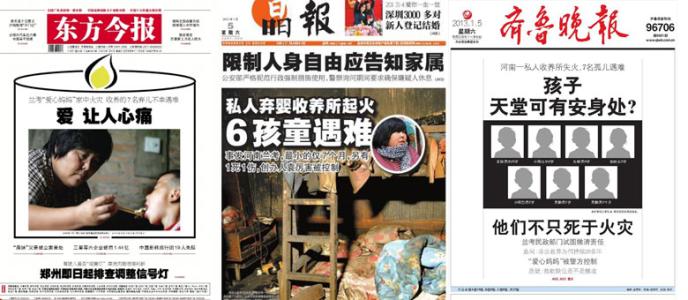
Label: paper